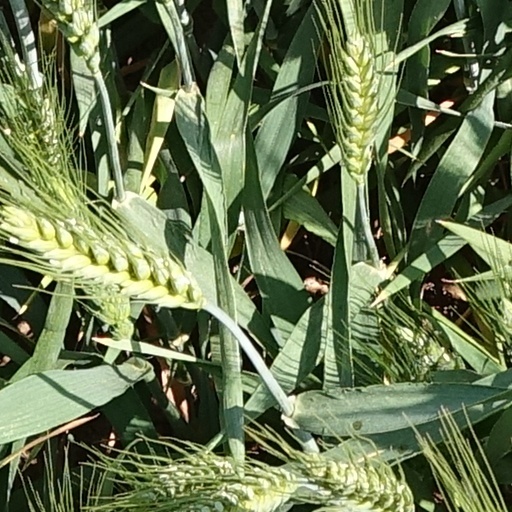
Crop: wheat